Shimazu Nariakira

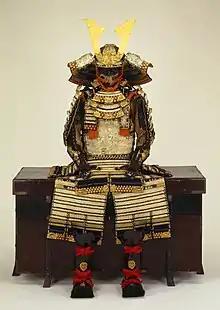
"Ō-yoroi" owned by Shimazu Nariakira. Tokyo Fuji Art Museum

Nariakira was considered one of the wisest "daimyō" of his time, due to his appreciation of education.